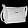
Label: Bag